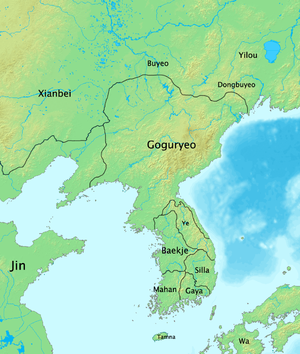
Mahan / Historie
Mahan ca. år 315.
Mahan var en løs føderation af mikrostater og stammer, som eksisterede fra omkring 1. århundrede f.Kr. til det 3. århundrede på den sydvestlige del af Koreahalvøen i det, som i dag er provinserne Chungcheong og Jeolla. Føderationen kom til efter udvandringer fra Gojoseon længere mod nord og fra jin-riget som foruden Mahan, blev opløst i Jinhan og Byeonhan. Alle tre stater mente at være Jin-statens efterfølger. De tre stater har fået fællesbetegnelsen Samhan. Baekje var til at begynde med en mikrostat i området under Mahan, men udviklede sig hurtigt, og under kong Goi blev det, som var tilbage af Mahan, indlemmet i det nye kongerige.